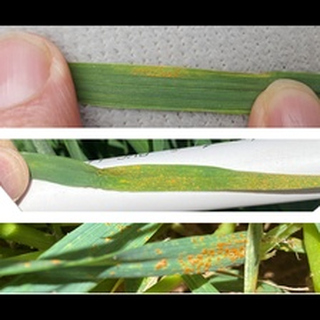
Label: wheat_tan_spot